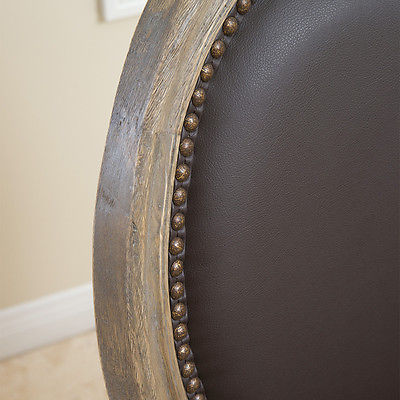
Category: chair